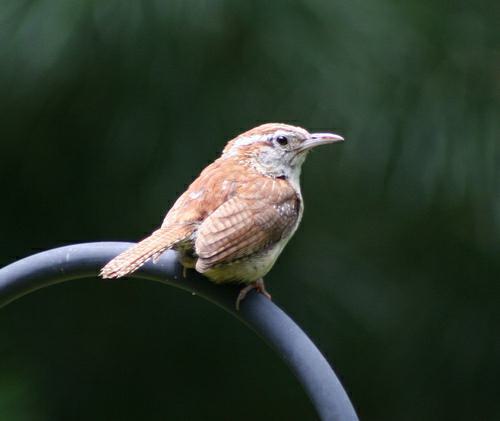
A photo of a carolina wren